The Abandoned (2010 film)

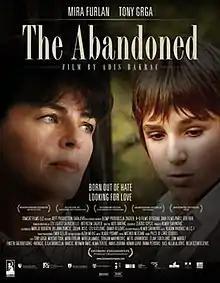
Theatrical release poster

The Abandoned (Bosnian: "Ostavljeni") is a 2010 Bosnian drama film directed by Adis Bakrač, produced by Almir Šahinović and Marie-Anne Coste. The film is a Croatian-French co-production. It stars Mira Furlan, Tony Grga, Mirsad Tuka, Mirela Lambić, Dragan Marinković, Meto Jovanovski, Zijah Sokolović, and was written by Zlatko Topčić. His script caught the attention of producers after winning the 2003 CineLink Screenwriting Competition.